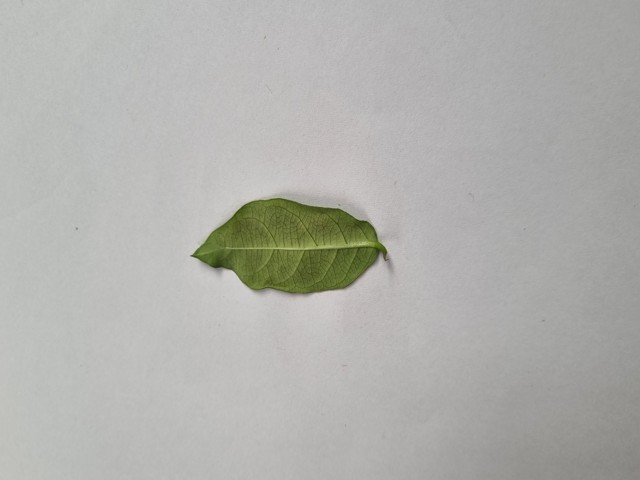
Plant: anantamul